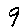
Label: 9